Pyotr Pavlovich Yershov

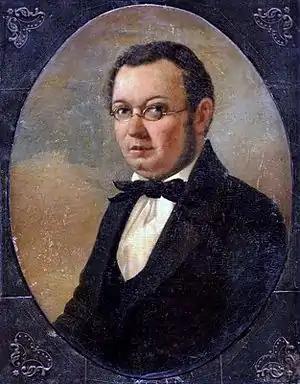
Portrait by Nikolay Madzhi (Maggi) (late 1850s)

Pyotr Pavlovich Yershov was a Russian poet and author of the fairy-tale poem "The Little Humpbacked Horse" ("Konyok-Gorbunok").